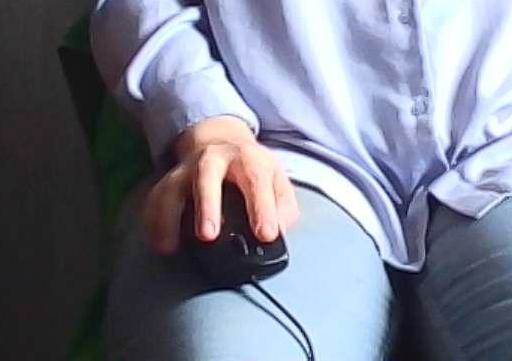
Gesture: no_gesture